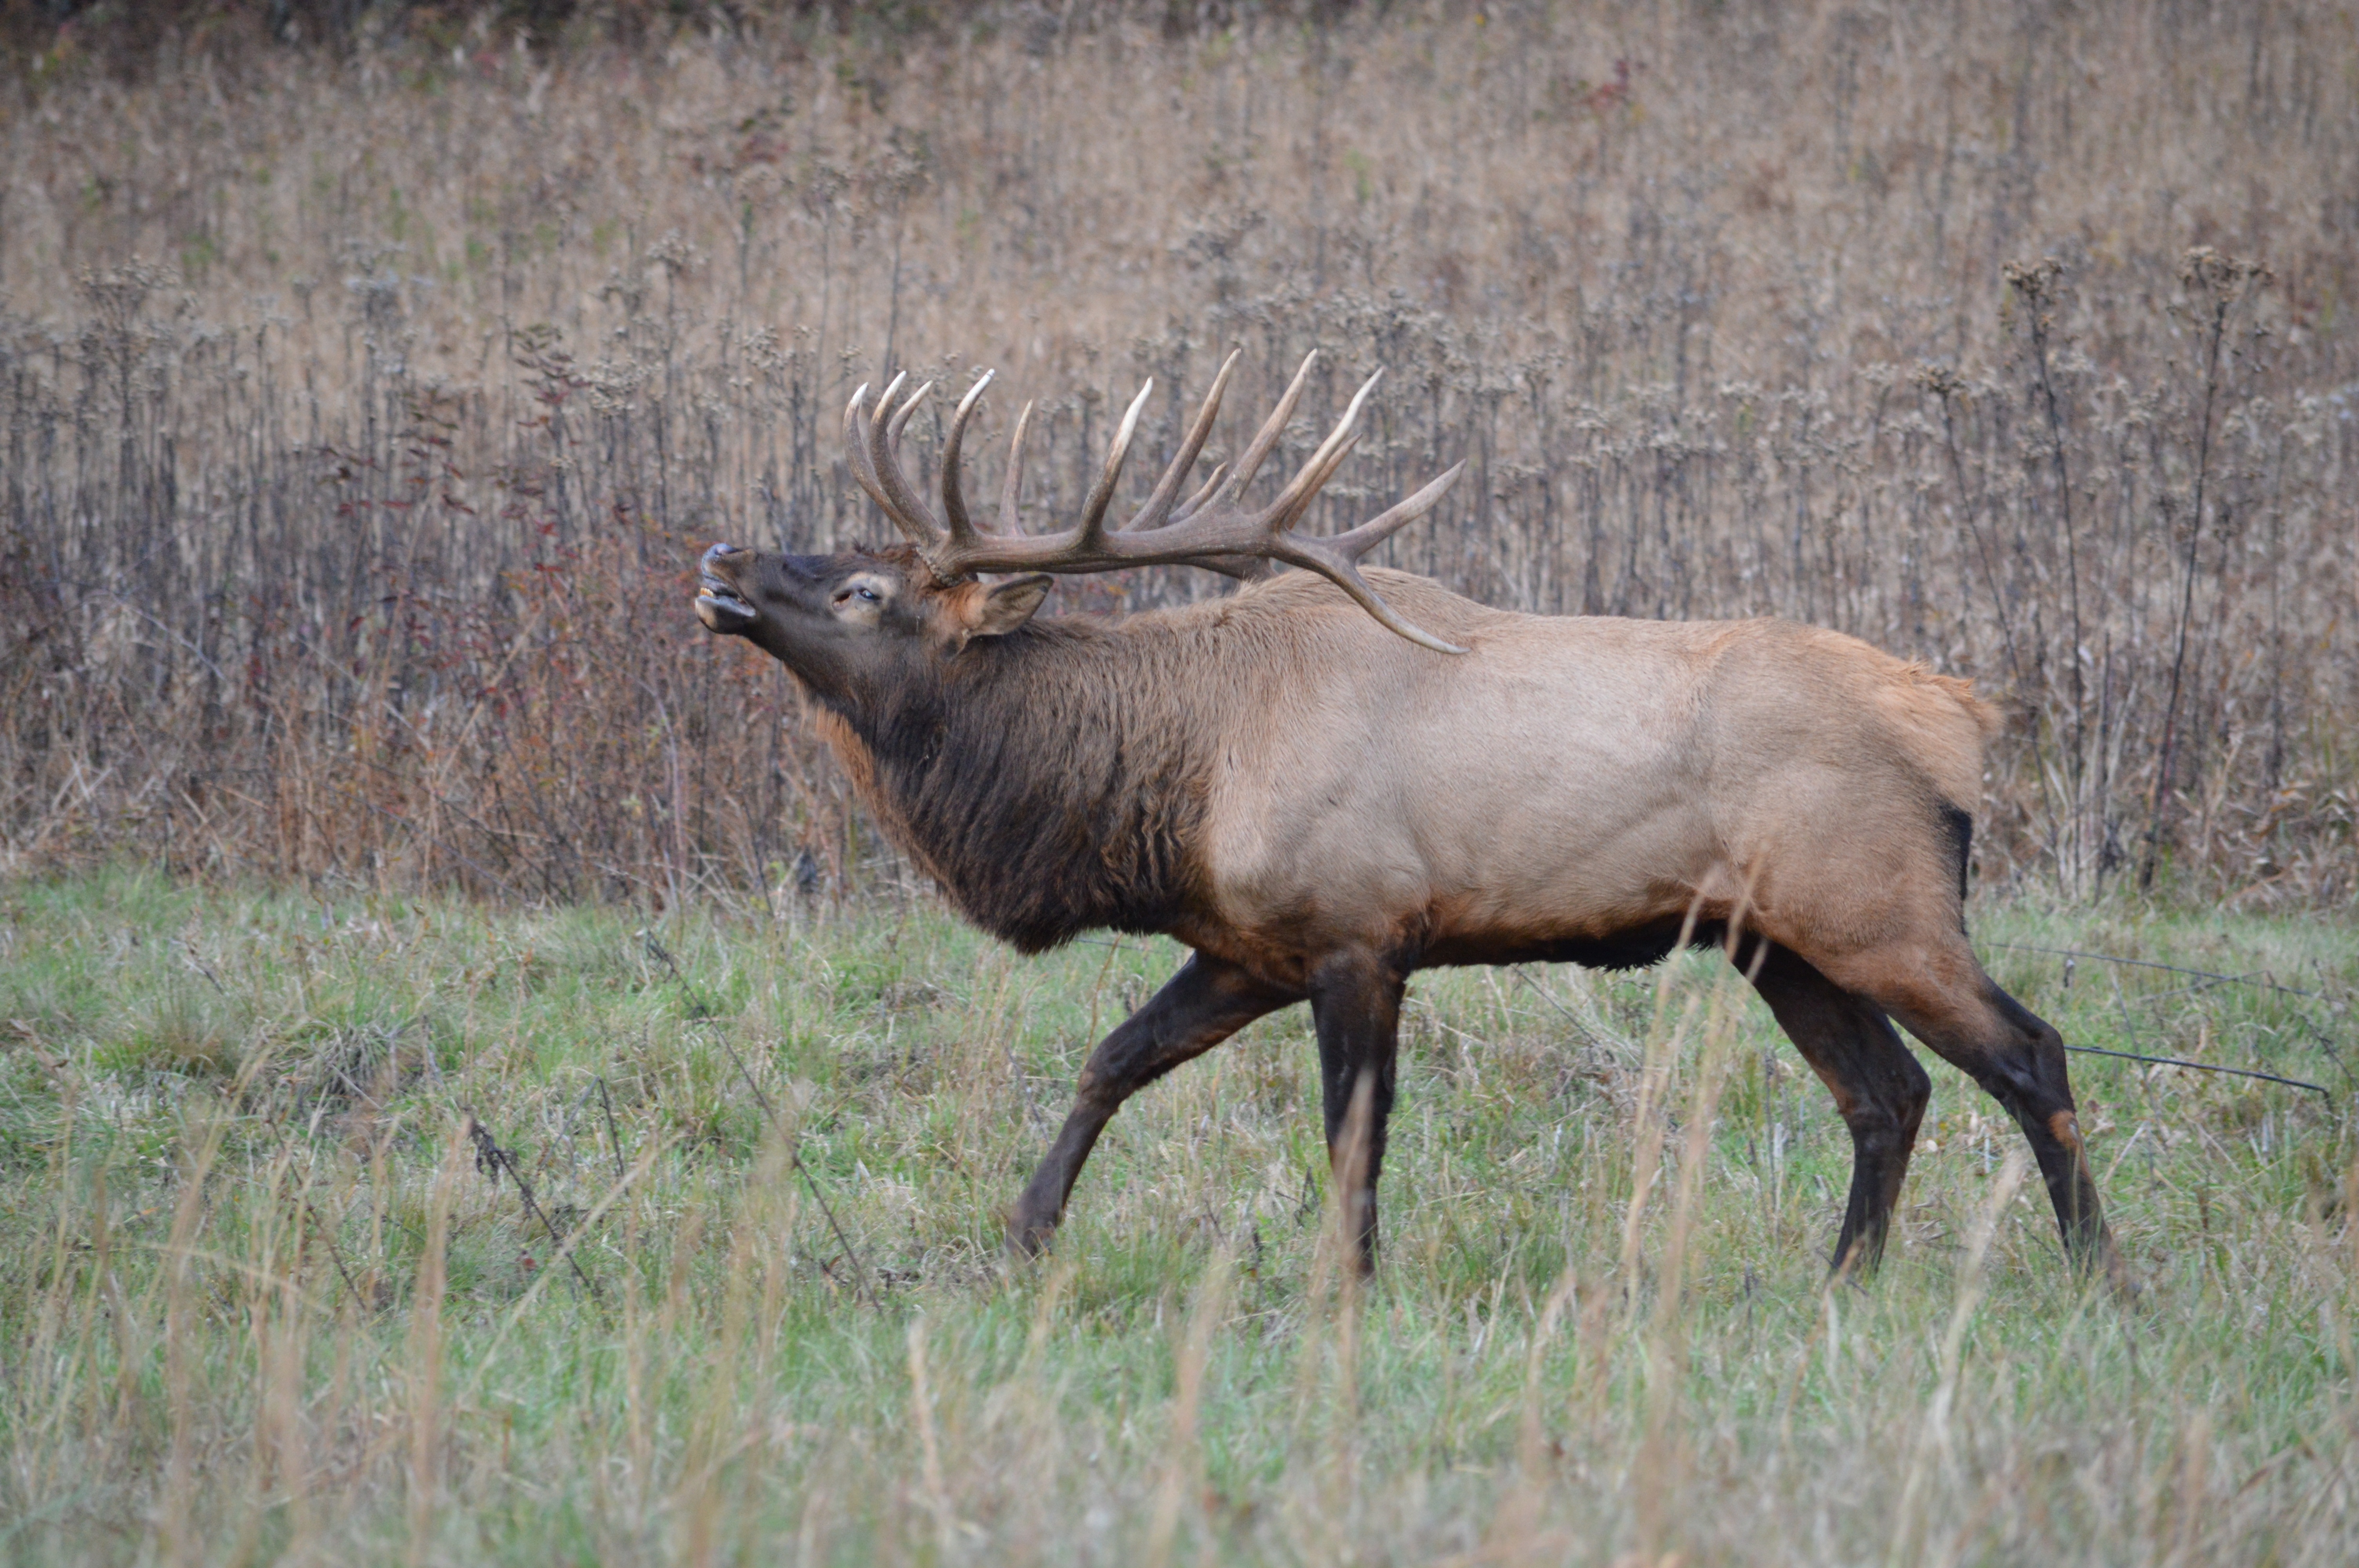
wilderness, photography, prairie, wildlife, environment, deer, horn, grazing, mammal, fauna, majestic, great, grassland, smoky, grasslands, vertebrate, nc, buck, elk, white tailed deer, hartebeest, cataloochee